Ben Rhodes (White House staffer)

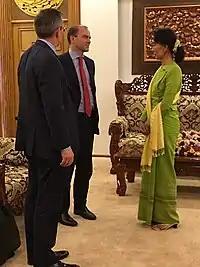
Ben Rhodes and Aung San Suu Kyi discussing U.S. support for NLD-led government in Myanmar, July 2016

In 2007, Rhodes began working as a speechwriter for the 2008 Obama presidential campaign.